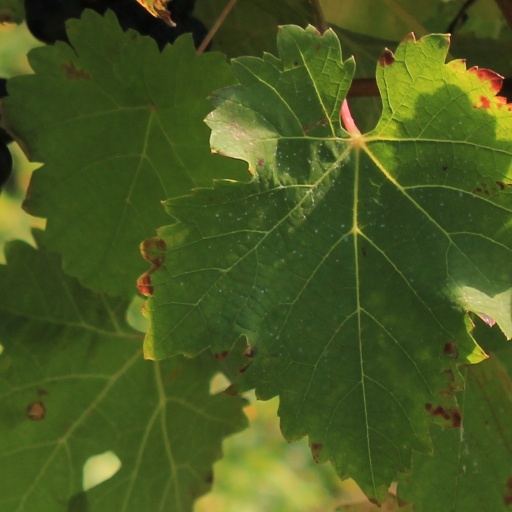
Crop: grape